Bird visual acuity rendering: 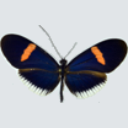
Butterfly visual acuity rendering: 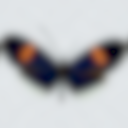
Species: erato
Subspecies: cyrbia
Sex: female
View: dorsal
Hybrid status: subspecies synonym
Locality: Arenillas ECD EL
Coordinates: -3.55, -80.067